Selina Davenport

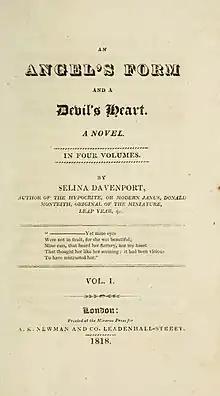
Title page of Selina Davenport's "An Angel's Form and a Devil's Heart: a Novel" (London: Minerva Press, 1818)

Selina Davenport (27 June 1779 – 14 July 1859) was an English novelist, briefly married to the miscellanist and biographer Richard Alfred Davenport. Her eleven published novels have been recently described as "effective if stereotyped".